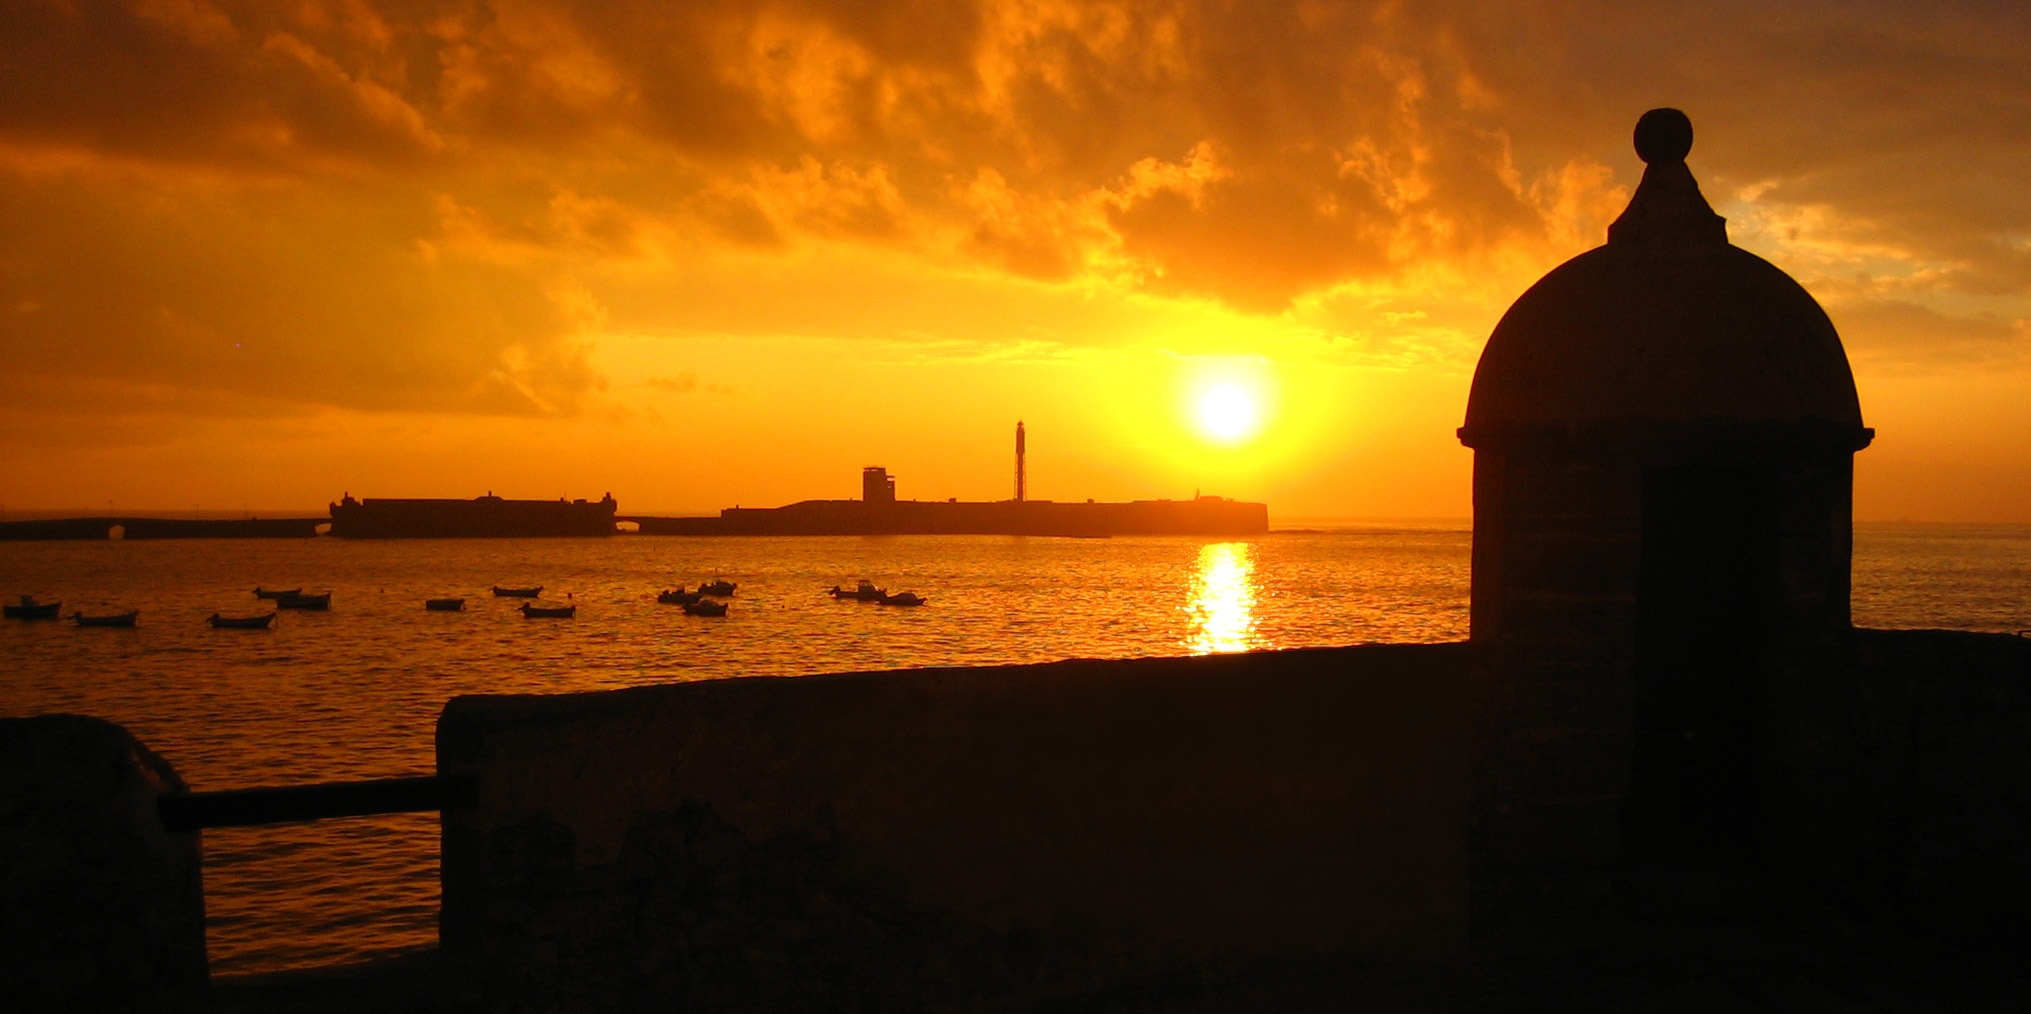
beach, sea, coast, ocean, horizon, sky, sun, sunrise, sunset, sunlight, morning, dawn, panorama, dusk, evening, relax, tower, calm, tourism, clouds, cadiz, afterglow